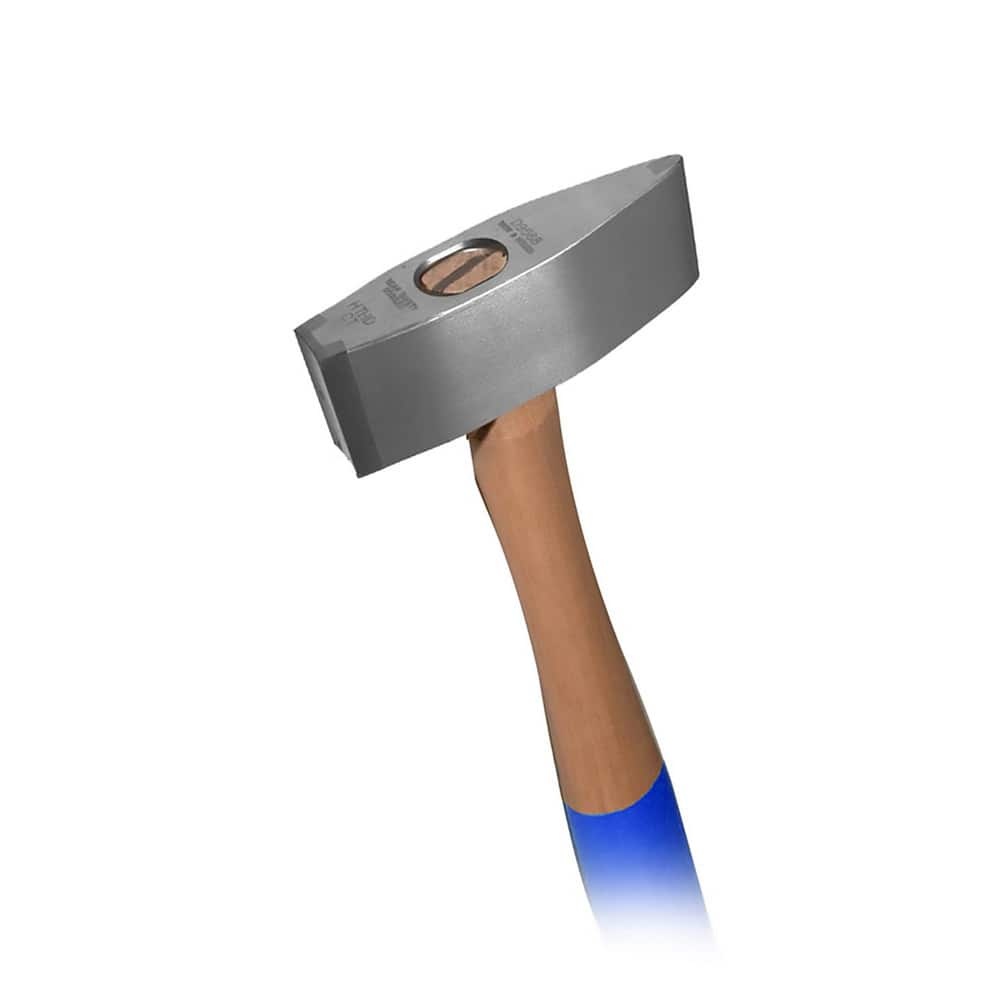
Mallets; Mallet Type: Double Face; Head Weight (Oz): 32; Head Weight (Lb): 2; Head Material: Solid Carbide; Handle Material: Wood; Handle Length (Decimal Inch): 16; Replaceable Handle: Yes; Fractional Face Diameter: 2
Item #: 29165370 Brand: Bon Tool Model #: 21-255 Product Specifications Head Material Carbide Mallet Type Double Face Mallet Head Weight (Oz) 32 Handle Material Wood Head Weight (Lb) 2.000 Face Diameter 2.0000 in Replaceable Handle Yes Handle Length (Inch) 16.0000 in
Brand: Bon Tool
Category: Hardware > Tools > Hammers > Manual Hammers > Mallets